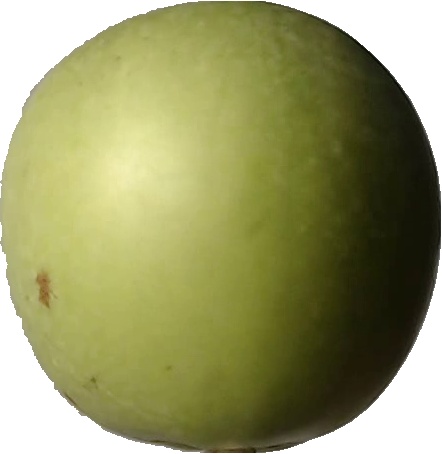
Label: apple_granny_smith_1